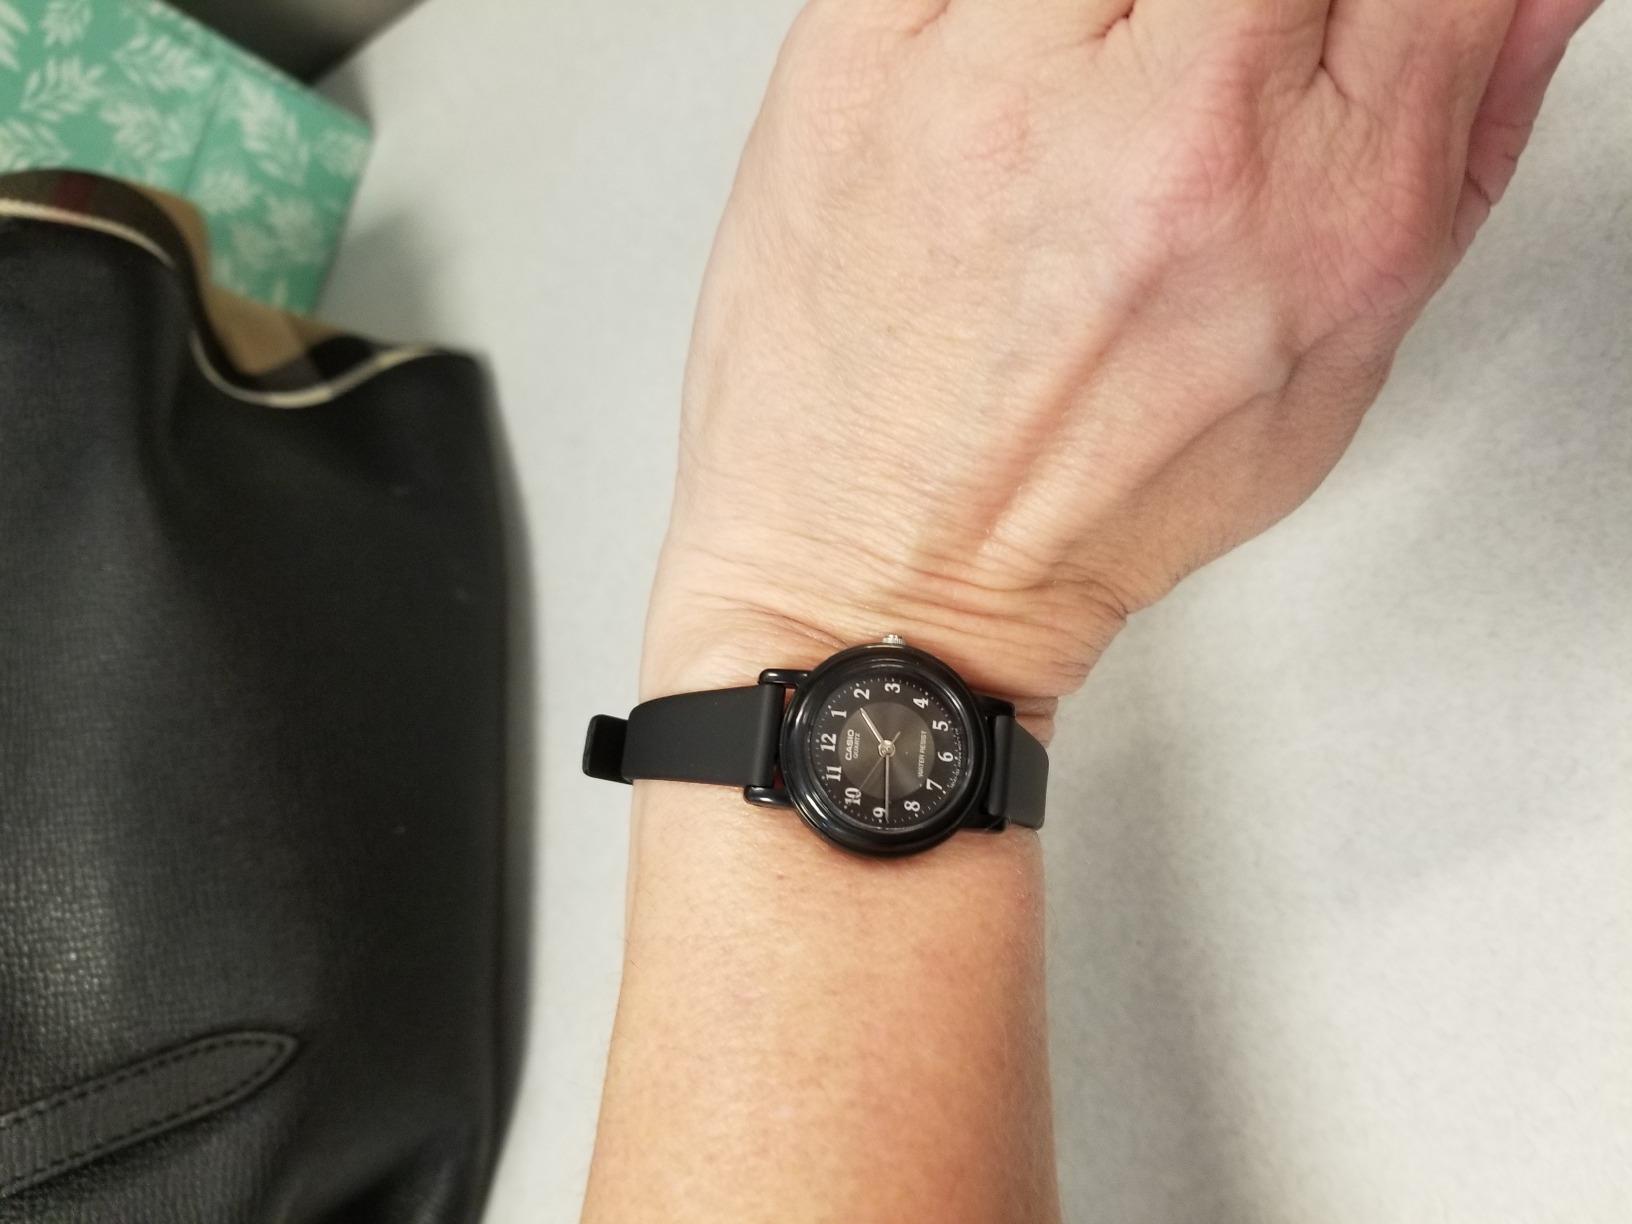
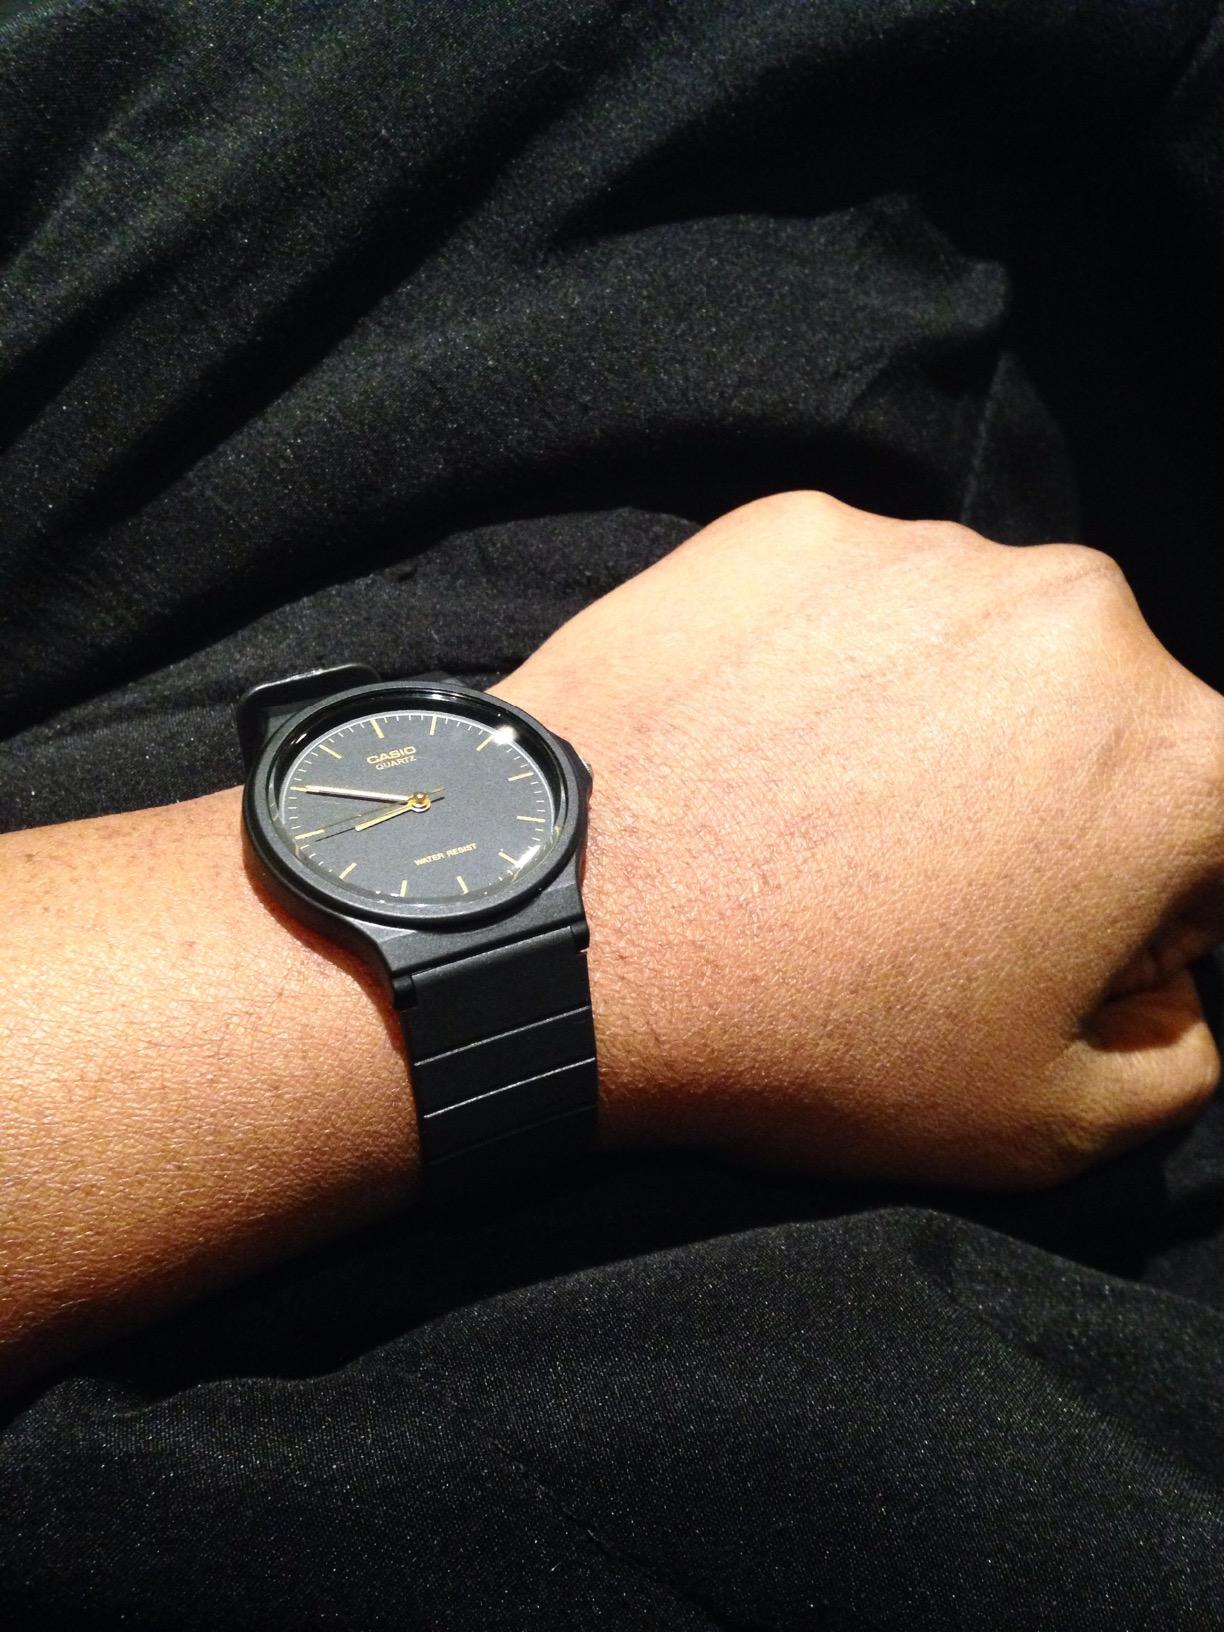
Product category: accessories_watch
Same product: no